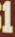
Number: 1